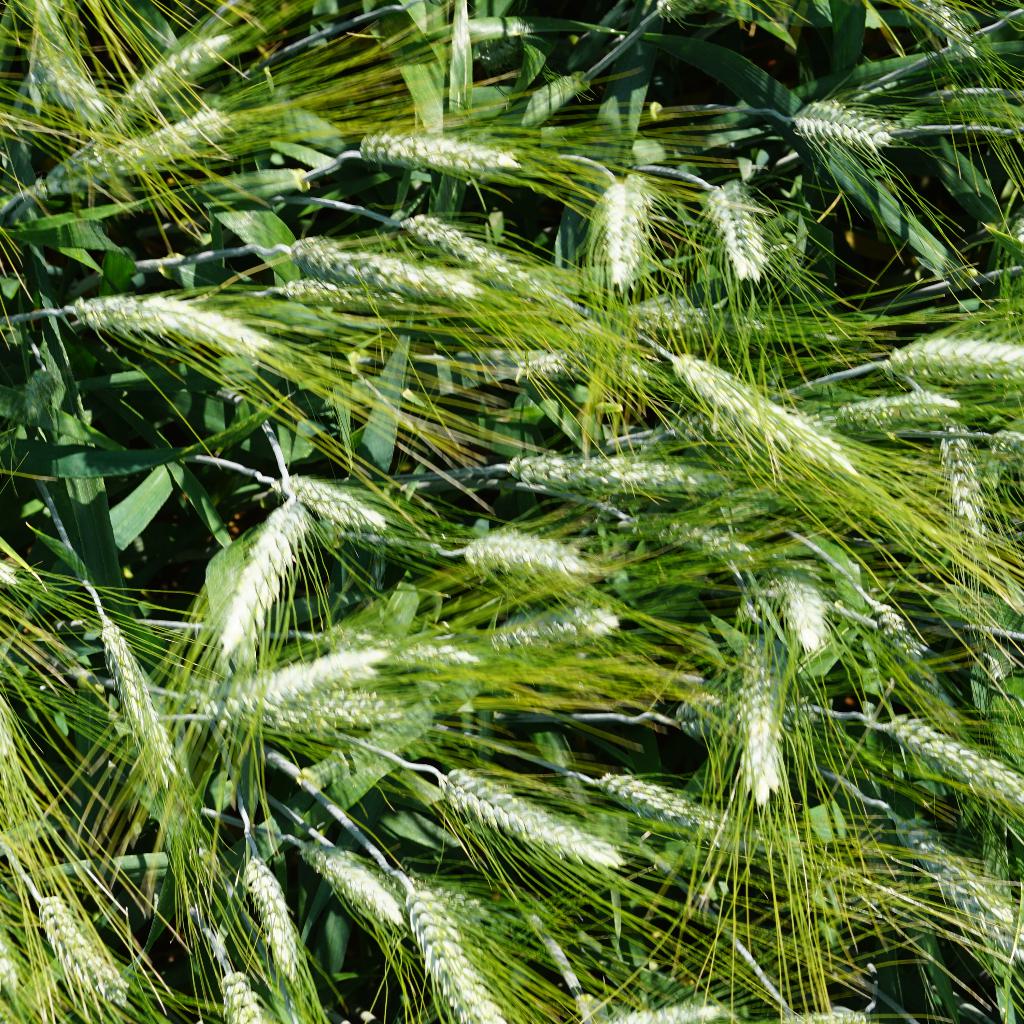
Country: France
Location: Gréoux
Wheat development stage: Filling